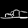
Label: Sandal